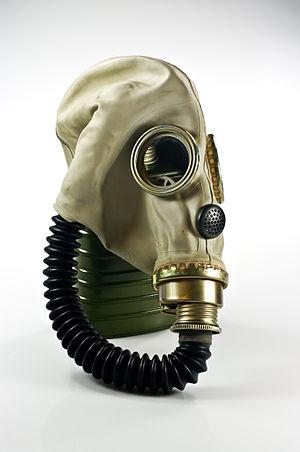
Un masque à gaz standard de type MUA utilisé dans l'armée polonaise dans les années 70 et 80 du XXe siècle. Polski: Standardowa maska przeciwgazowa typ MUA używana przez Wojsko Polskie w latach 70/80 XX w.